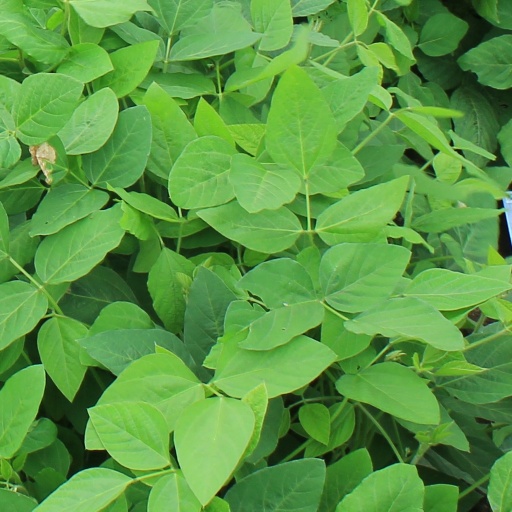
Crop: soybean